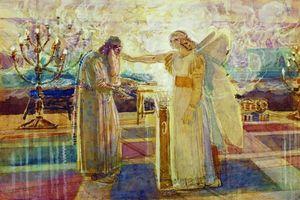
Zacharie, dont le nom זְכַרְיָה en hébreu signifie « Yah s'est souvenu » est le père de Jean le Baptiste dans les traditions chrétiennes, mandéennes et musulmanes. C'est notamment un personnage de l'évangile selon Luc, de la Nativité de Marie appelée protévangile de Jacques et du Coran.